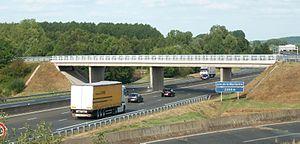
Vue de l'A11 à l'est du Mans, non loin de Parence, commune d'Yvré l'évêque.